Der Ring des Nibelungen: composition of the text

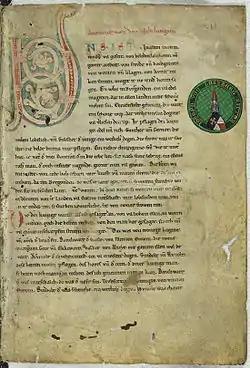
The opening page of the "Nibelungenlied"

According to the composer's own account – as related in his autobiography "Mein Leben" – it was after the February Revolution that he began to sketch a play on the life of the Hohenstaufen Holy Roman Emperor Friedrich Barbarossa. While researching this work, he came to see Friedrich as "a historical rebirth of the old, pagan Siegfried". Then, in the summer of 1848, he wrote the essay "Die Wibelungen: Weltgeschichte aus der Saga" ("The Wibelungs: World History as Told in Saga"), in which he noted some historical links (spurious, as it happens) between the Hohenstaufens and the legendary Nibelungs. This led him to consider Siegfried as a possible subject for a new opera, and by October 1848 the entire "Ring" cycle had been conceived.